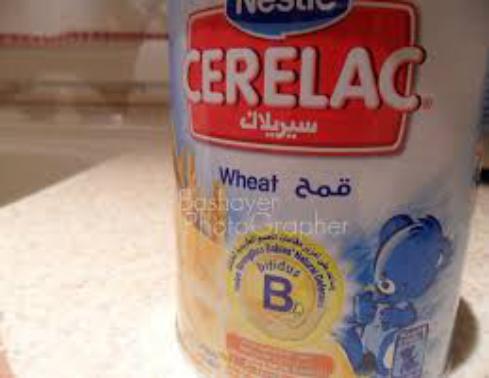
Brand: Cerelac
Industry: Food